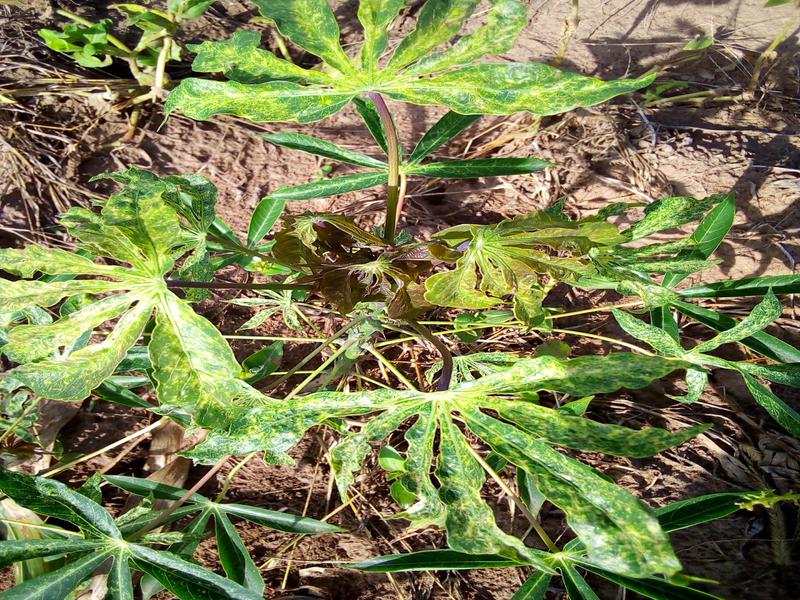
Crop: cassava
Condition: mosaic_disease